Hitachi

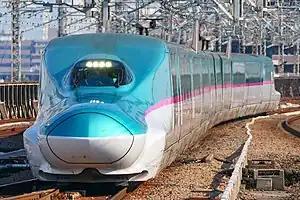
E5 Series Shinkansen

In March 2011, Hitachi agreed to sell its hard disk drive subsidiary, HGST, to Western Digital for a combination of cash and shares worth US$4.3 billion. Due to concerns of a duopoly of WD and Seagate Technology by the EU Commission and the Federal Trade Commission, Hitachi's 3.5" HDD division was sold to Toshiba. The transaction was completed in March 2012.